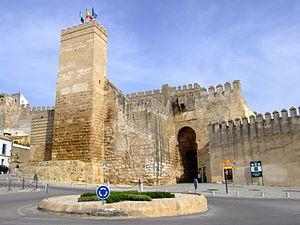
Cette liste non exhaustive répertorie les principaux châteaux en Espagne. Ils sont classés par communauté autonome.
Ferdinand III, ou saint Ferdinand de Castille, est roi de Castille et de Tolède de 1217 à 1252, et roi de Léon et de Galice de 1230 à 1252. Né probablement en 1199 au monastère de Valparaíso, à Peleas de Arriba, Ferdinand III est le fils d'Alphonse IX de León, et de Bérengère de Castille.